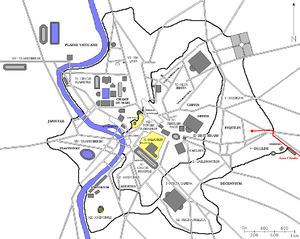
Plan de Rome avec l'aqua Claudia en rouge.
L'aqueduc de l'Aqua Claudia, aqueduc Claudien ou aqueduc de Claude est un des aqueducs romains qui alimentent Rome en eau potable.